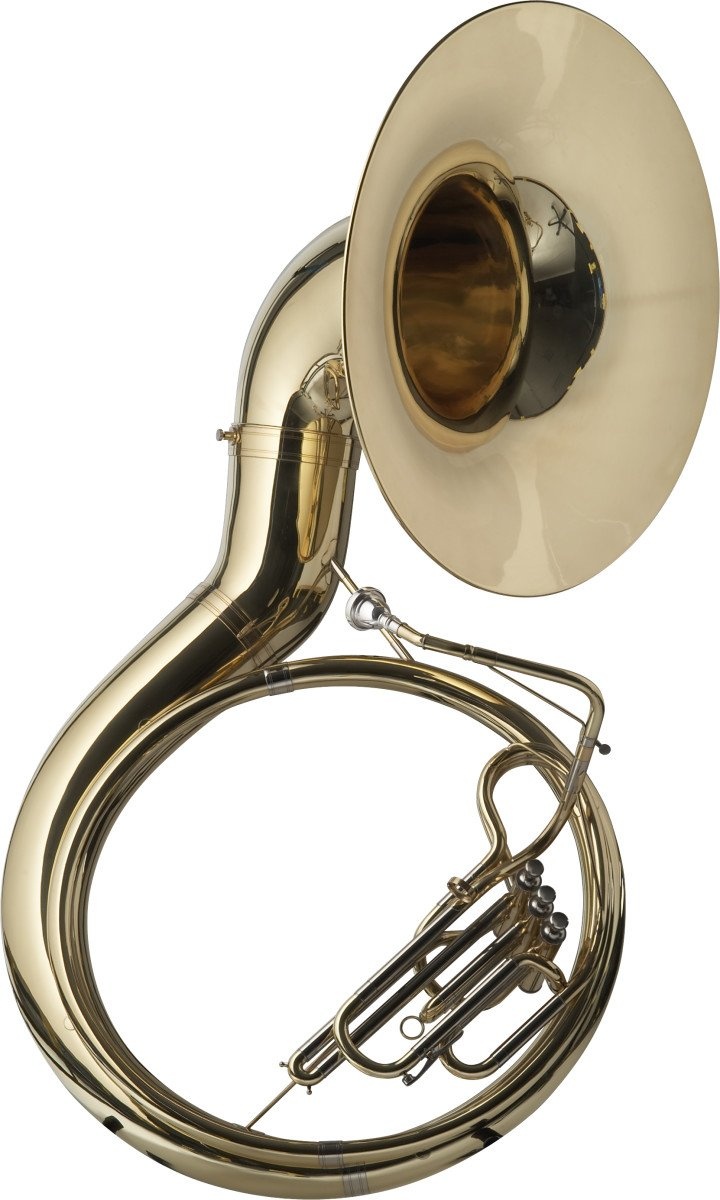
Stagg 3 Piston Bb Sousaphone w/ ABS Case on Wheels
Overview Perfectly suited for marching, traditional jazz, and early big bands, this sousaphone features rich and resonant tones with excellent volume and projection. The brass-coloured body provides an authentic character with a vintage feel. Specifications Key: Bb 3 valves: Nickel silver Slides: nickel silver Body material: brass Bell: Brass Bell diameter: 66 cm (26") Bore: 16 mm (0.63") Water key Mouthpiece: silver plated incl. ABS case on wheels Instrument weight: 11.5 kg (25.25 lb) Finish: Clear lacquered
Brand: Stagg
Category: Arts & Entertainment > Hobbies & Creative Arts > Musical Instruments > Brass Instruments > Tubas > Sousaphones